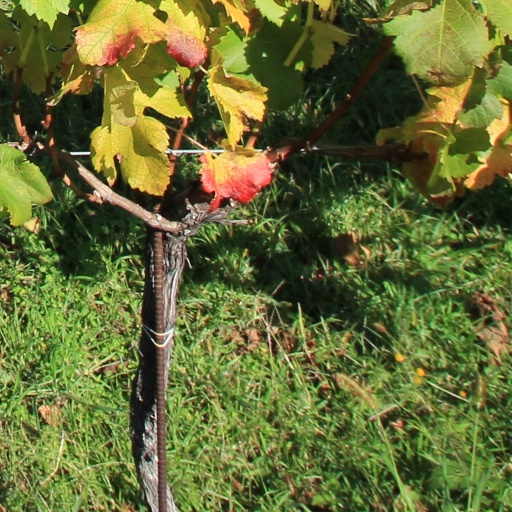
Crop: grape